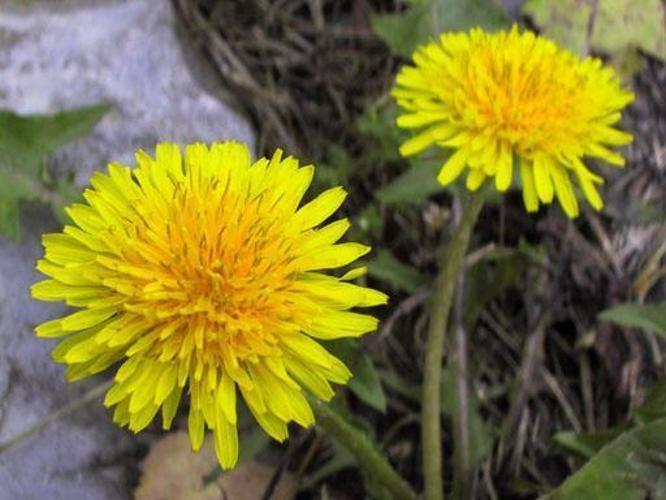
Flower: Dandelion